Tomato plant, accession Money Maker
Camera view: horizontal (90 deg, fisheye); turntable rotation: 150 degrees
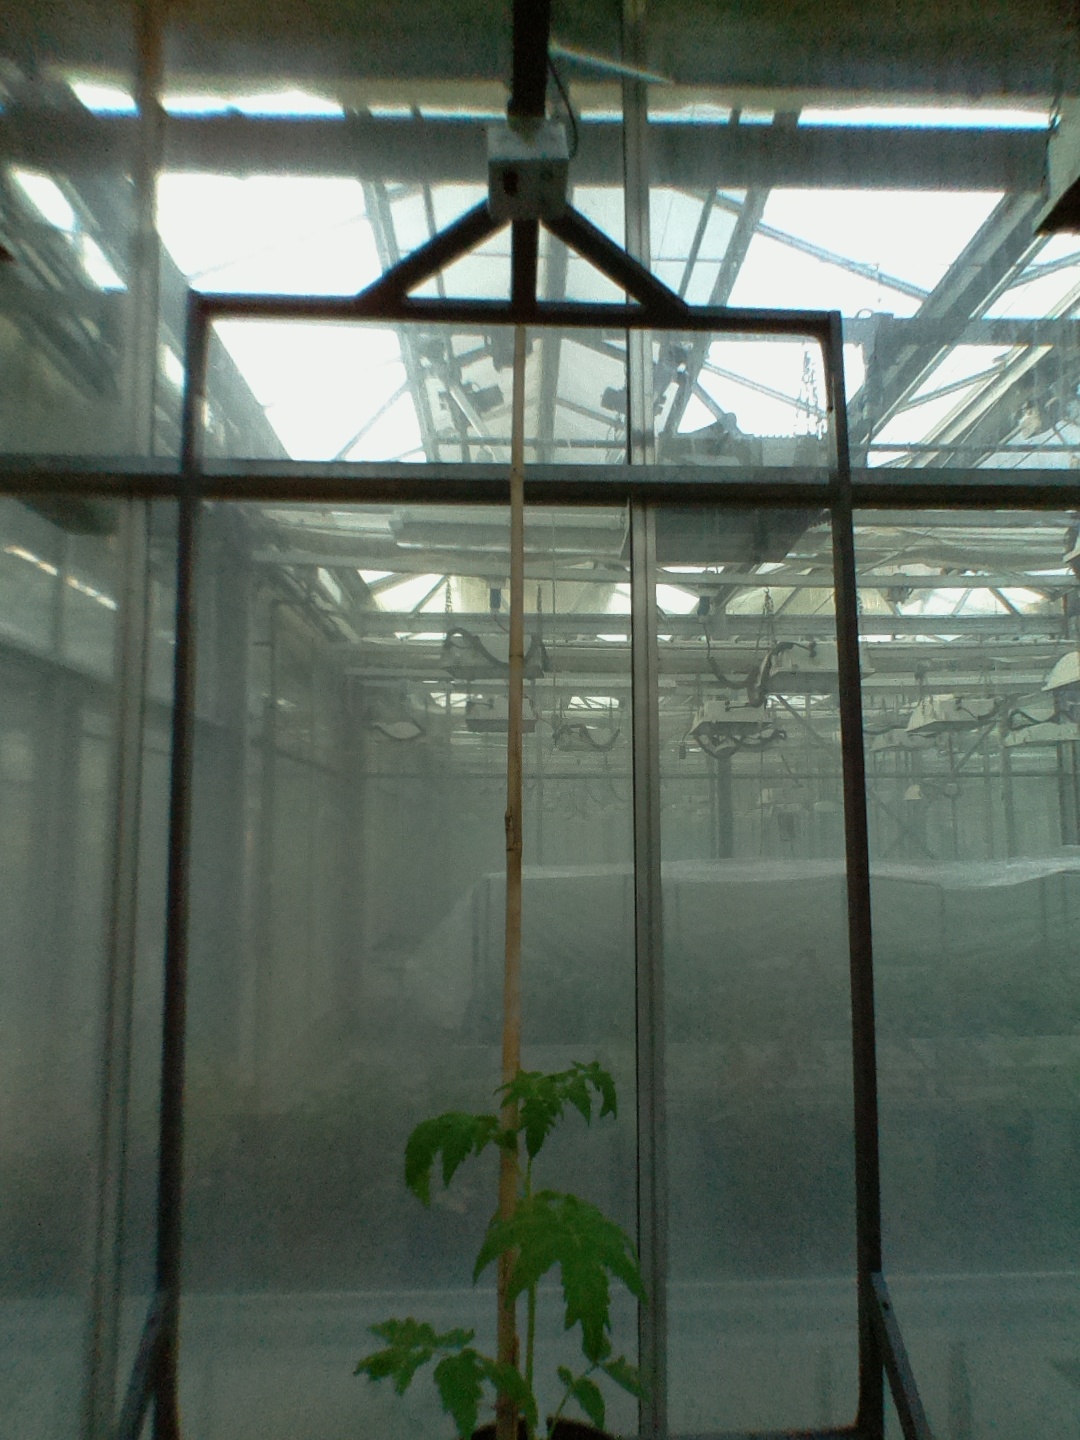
BBCH growth stage 13: 6 of true leaves visible